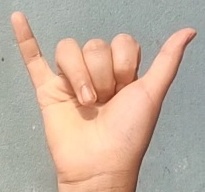
ASL sign: Y